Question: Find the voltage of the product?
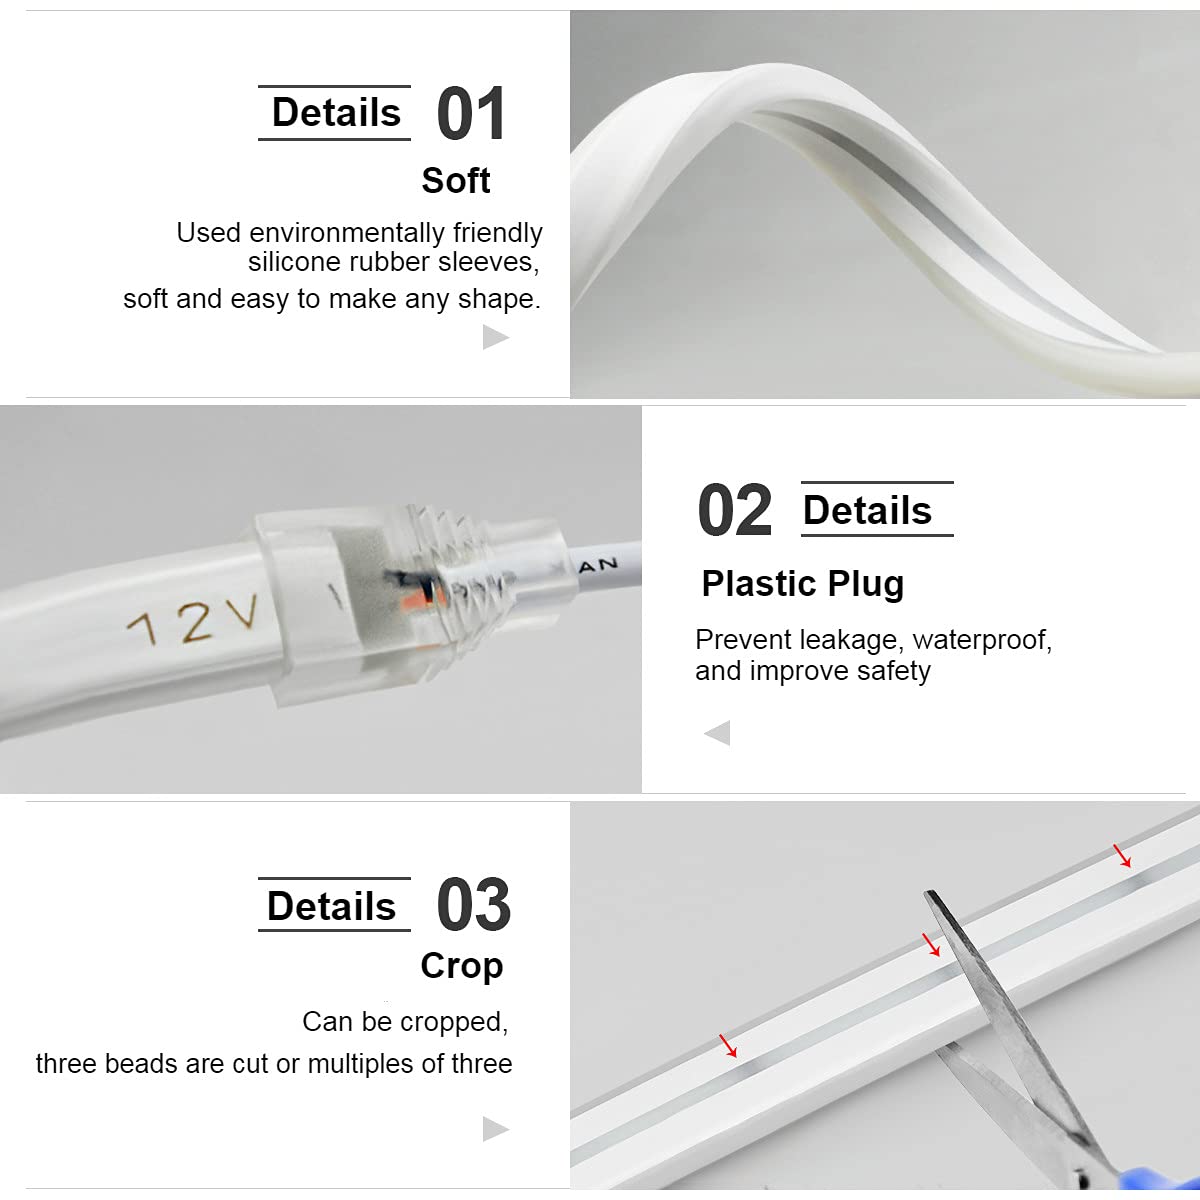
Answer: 12.0 volt